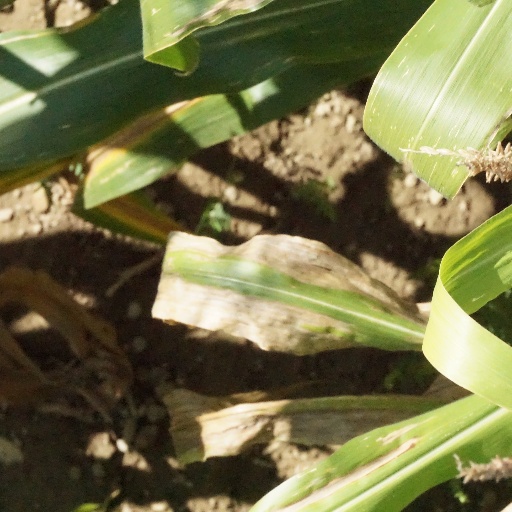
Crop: maize; corn